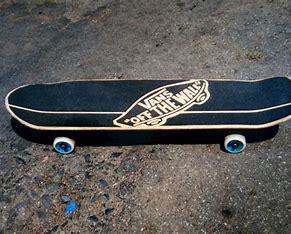
Brand: Vans
Model: Skate